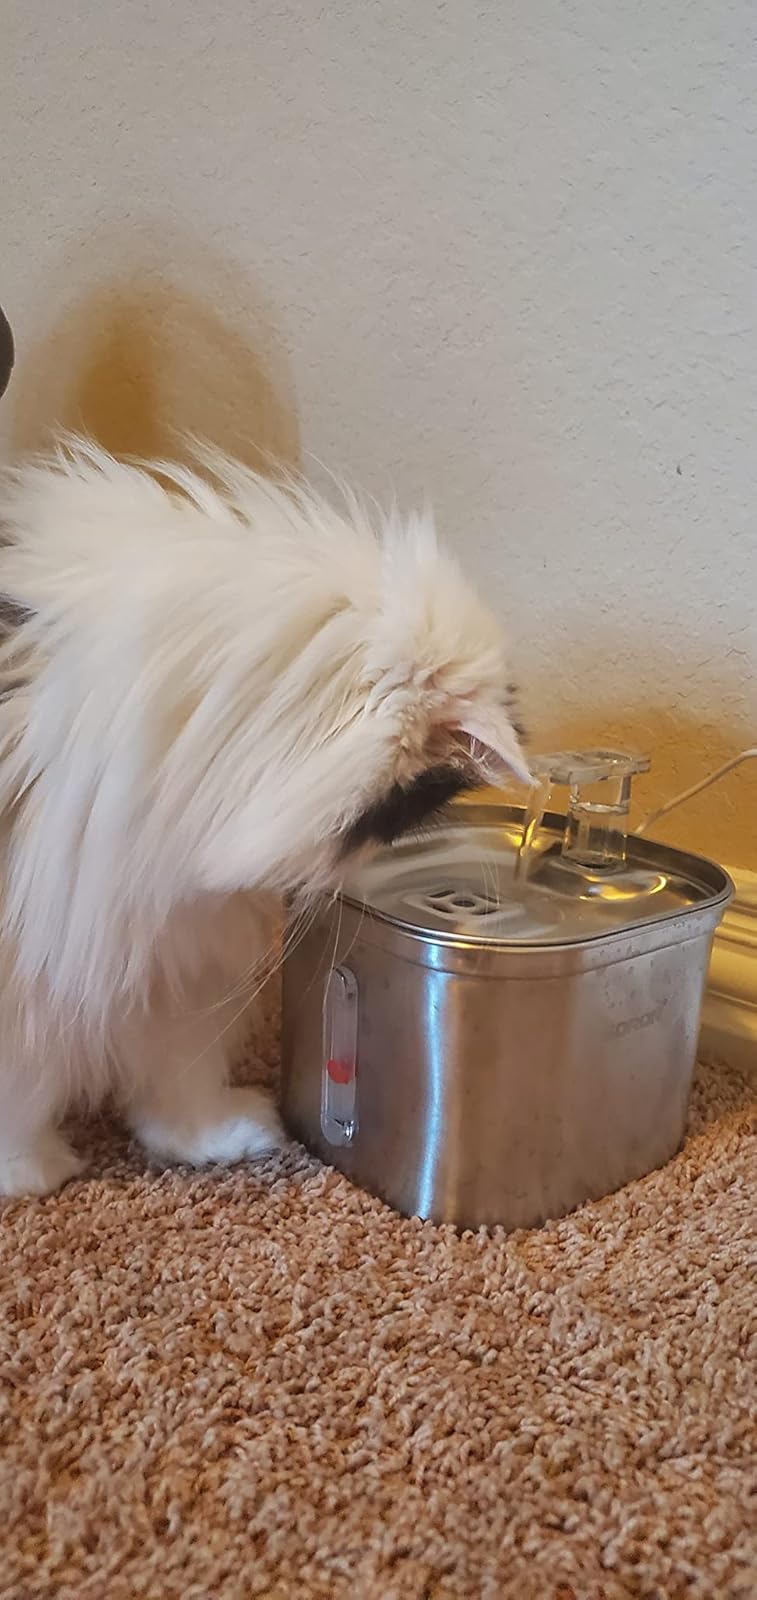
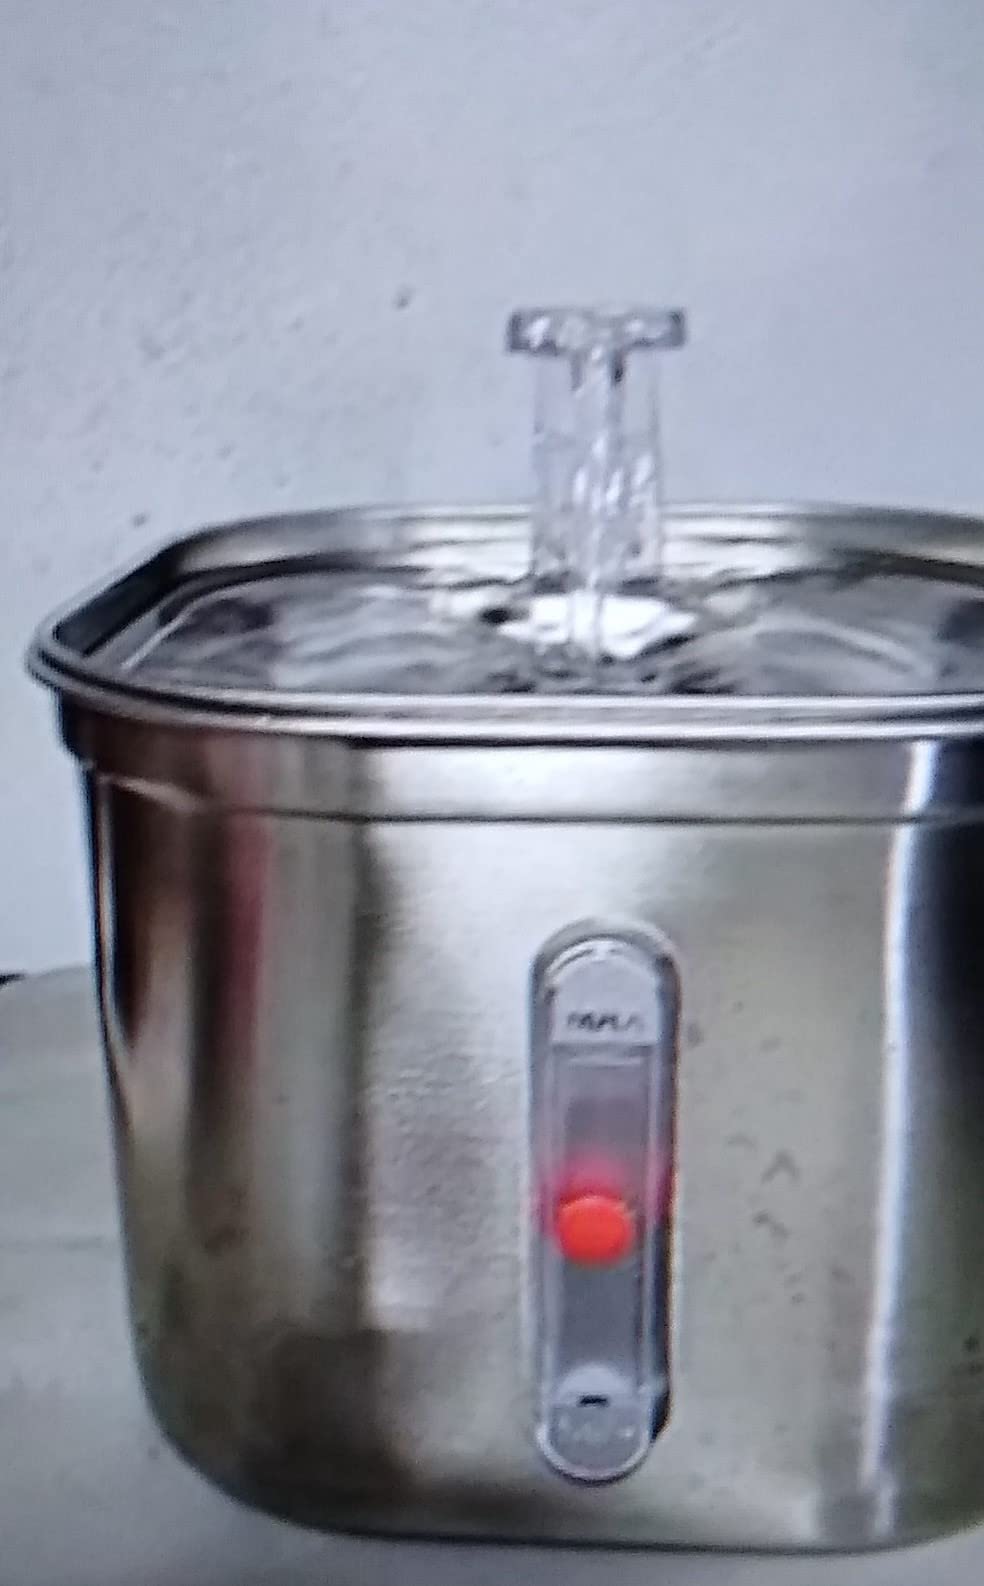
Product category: items_bowl
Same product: yes